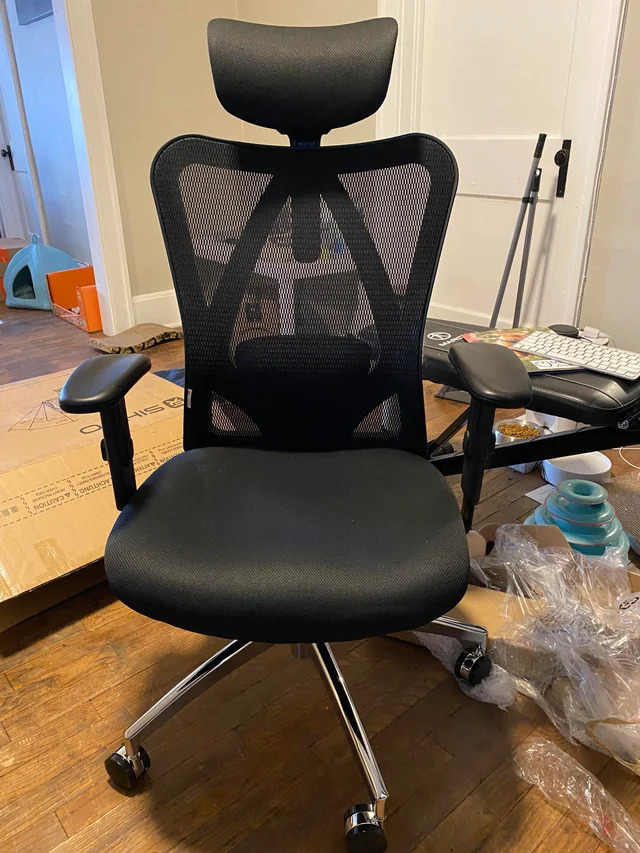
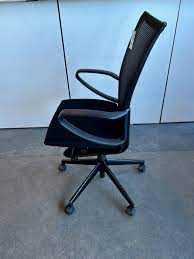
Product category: items_chair
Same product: no